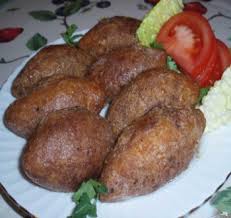
Yemek: icli_kofte